Chasseurs Ardennais

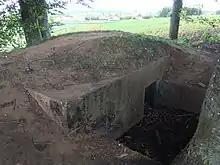
A modern view of a concrete shelter in the near Arlon along the south-eastern border with Germany and Luxembourg created as part of the policy for the "integral defense of the territory" before its abandonment in 1936.

Belgian military planners had long been aware of the particular vulnerability of the Province of Luxembourg in the south-east which was situated in a relatively undefended region south of the Fortified Position of Namur and the Fortified Position of Liège. Albert Devèze, Liberal Minister of Defence from 1932 to 1936, demanded the creation of a new élite light infantry unit in the Belgian Army to protect the frontier in the region as part of his plan for the "integral defence of the territory" ("défense intégrale du territoire") in the context of the ongoing military alliance with France. Similar ideas about the importance of frontier defence had circulated for several decades previously. The idea was partly inspired by the France's "Chasseurs alpins" and Italy's "Alpini". Devèze's policy was criticised by some at the time, including General Émile Galet, for diluting the strength of the Belgian Army across the entire length of the country's eastern frontier and therefore making it impossible to concentrating the army's strength effectively in any one place.